Thomas A. Furness III

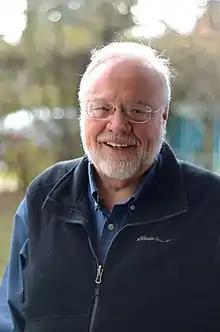

Thomas A. Furness III is an American inventor, professor, and virtual reality pioneer based in Seattle, Washington. He is a Professor in the University of Washington Department of Industrial & Systems Engineering, and the founder of the Human Interface Technology Lab at the University of Washington and its sister labs at the University of Canterbury (HIT Lab NZ) and University of Tasmania. Known for his contributions in developing human interface technology, he has earned the title, "Grandfather of Virtual Reality."